Question: Please indicate a possible affordance area of the book that can be used for holding
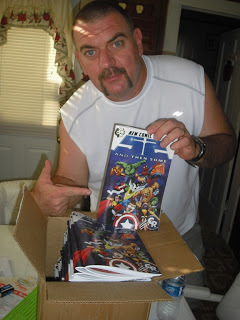
Answer: [93.5, 121, 175.5, 233]